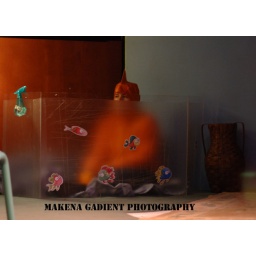
cat in the hat 25